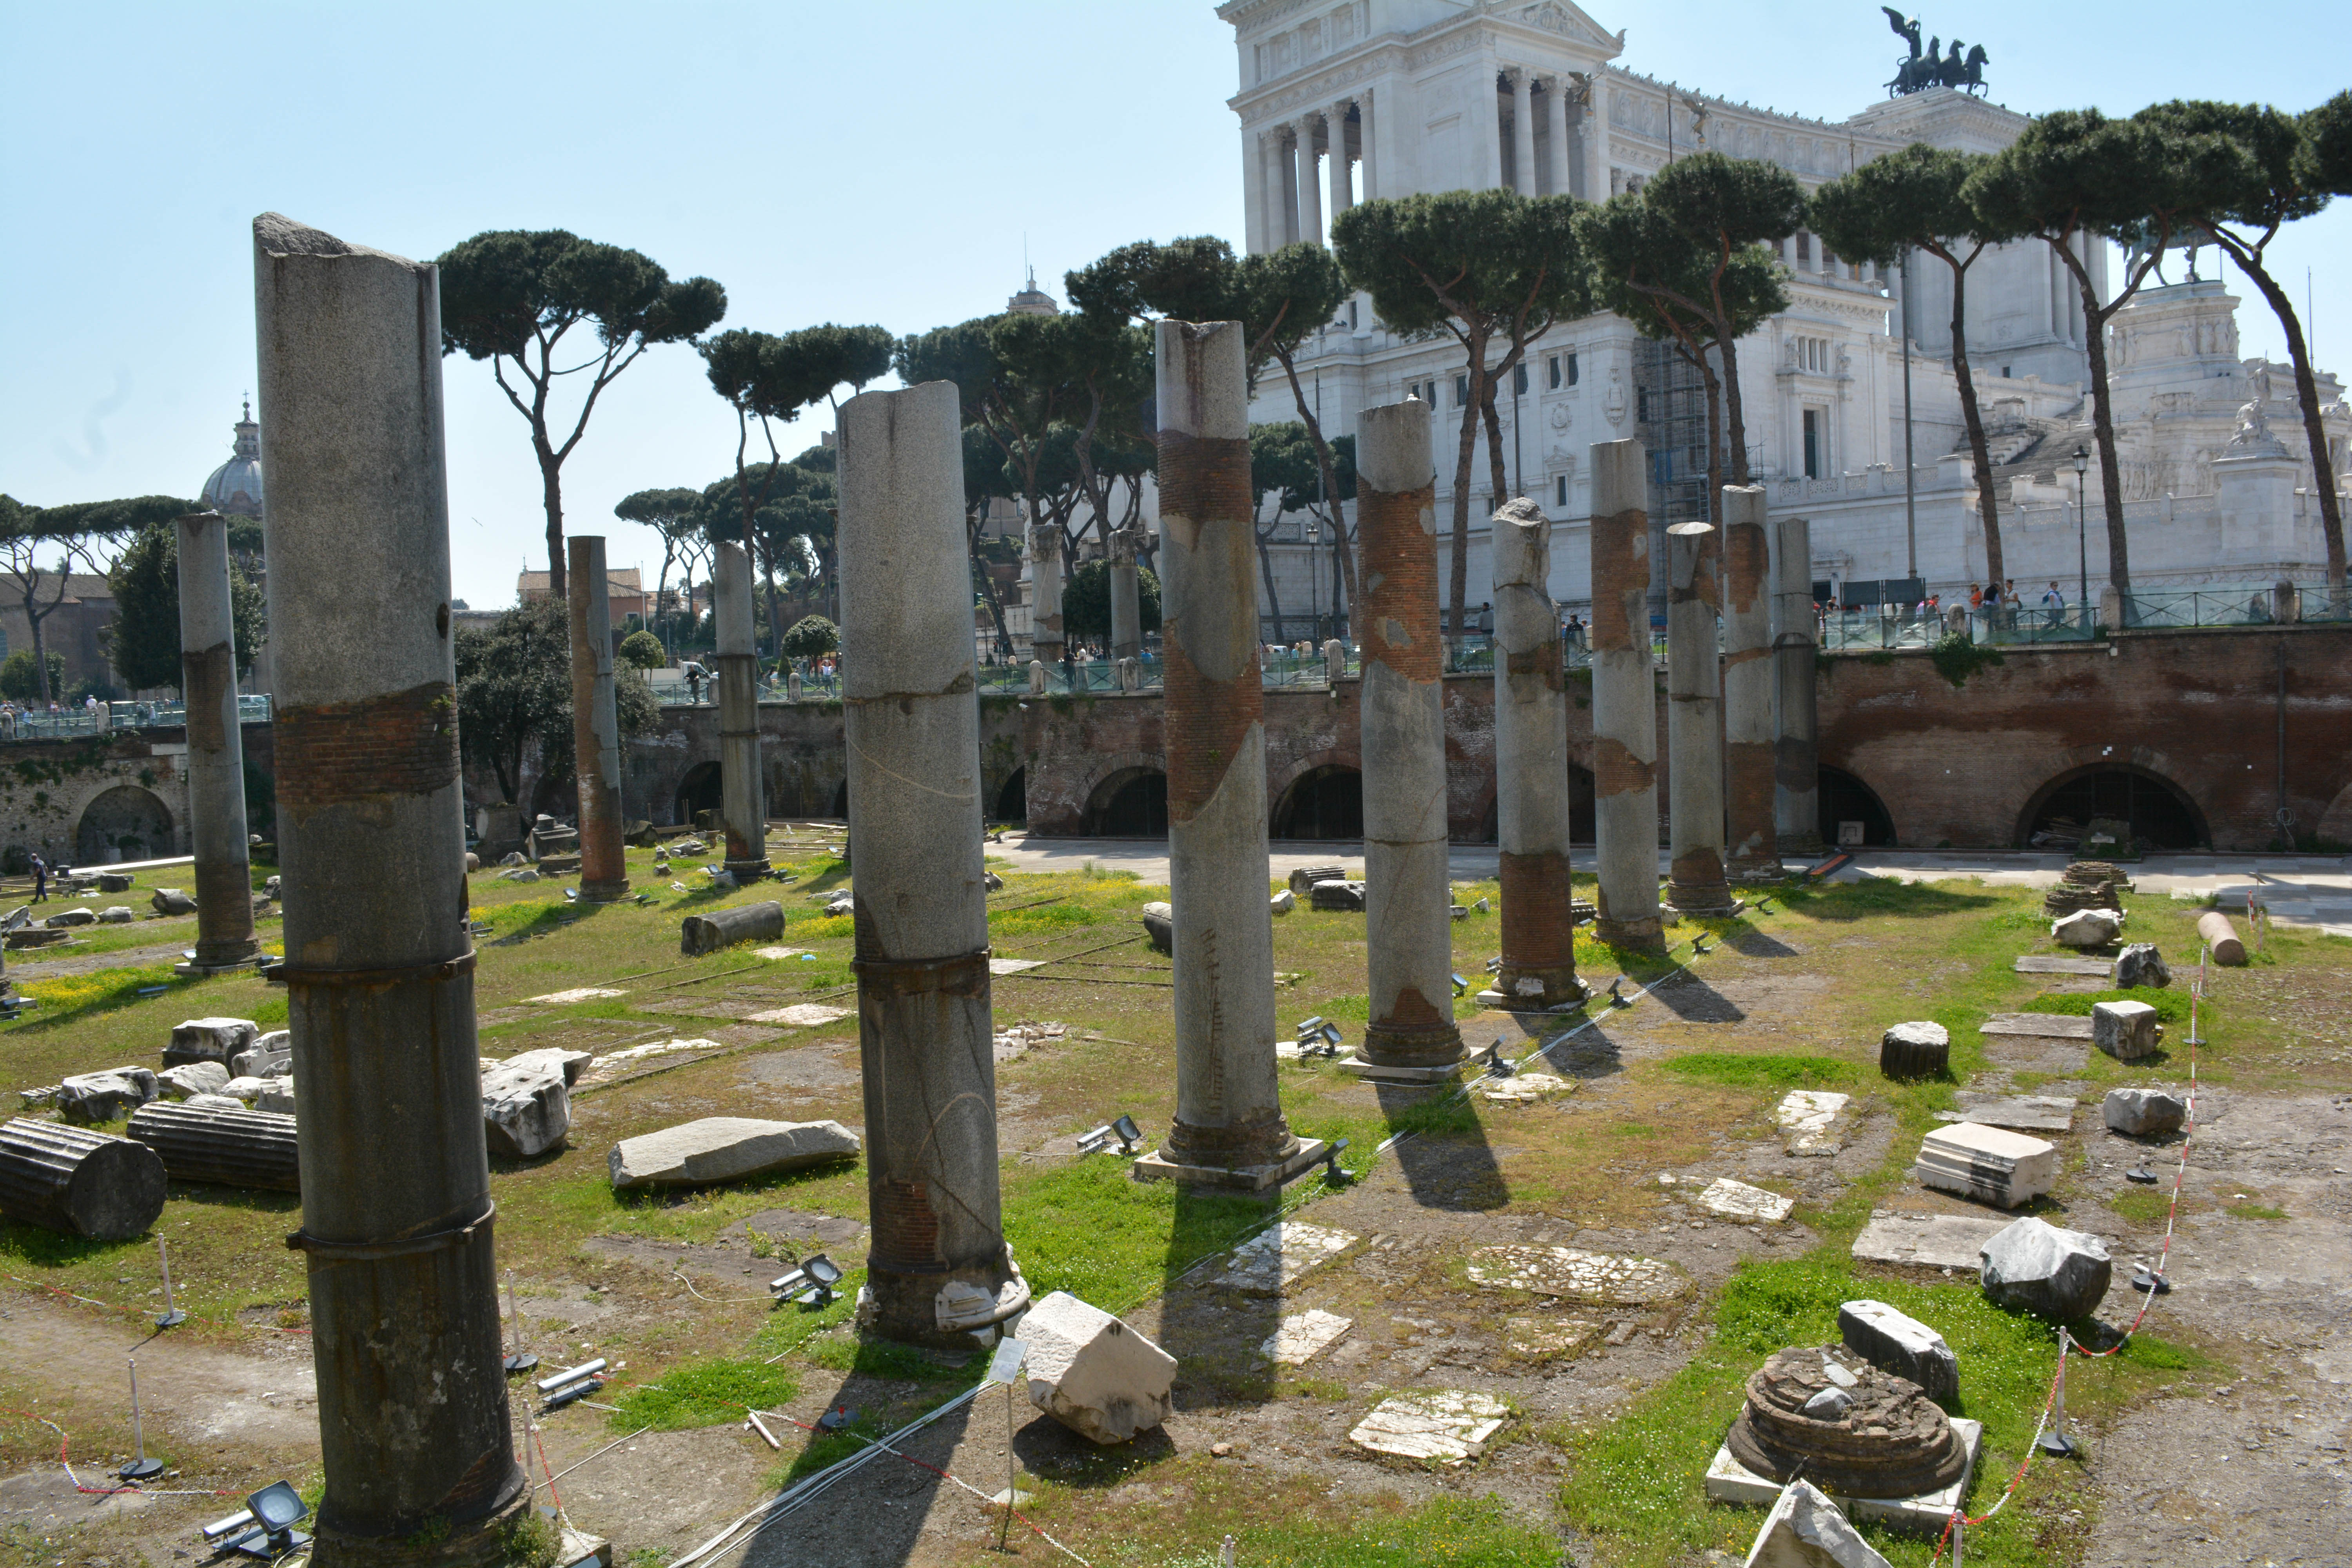
plaza, cemetery